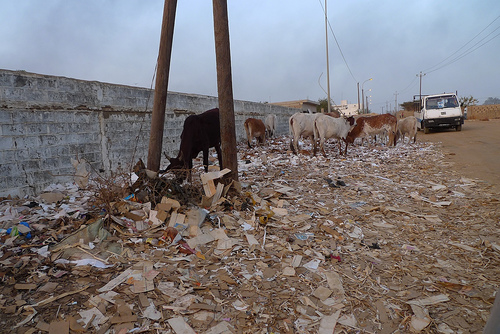
Some cows are in a trash heap beside a truck.